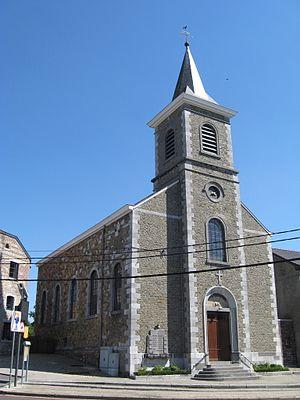
Eglise Sainte-Elisabeth à Bruyères, Battice
Le diocèse de Liège, dans la province de Liège en Belgique, compte 529 paroisses. Ces paroisses sont regroupées en unité pastorale, et certaines unités pastorales forment l'un des 17 doyennés.